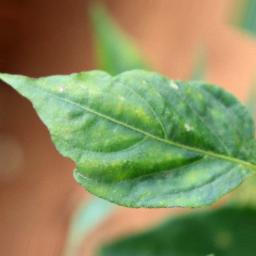
Label: healthy